Battle of Weihaiwei

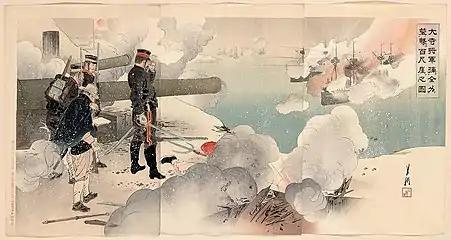
An incident in the Battle of Weihaiwei—Major General Ōdera at the cliff, 1895. Woodblock print by Ogata Gekkō, ink and color on paper triptych; 37.9 x 72.8 cm (14 15/16 x 28 11/16 in.) in the collection of the Museum of Fine Arts, Boston

The Battle of Weihaiwei (Japanese: took place between 20 January and 12 February 1895, during the First Sino-Japanese War in Weihai, Shandong Province, China, between the forces of Japan and Qing China. In early January 1895, the Japanese landed forces in eastern Shandong, positioning them behind the Chinese naval base at Weihaiwei.